Nepenthes micramphora

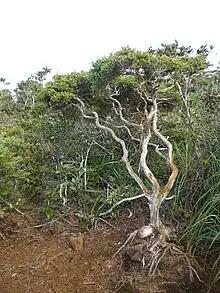
A stunted tree growing in the "Bonsai Forest" of Mount Hamiguitan

"Nepenthes micramphora" has only been recorded from the highland slopes of Mount Hamiguitan, Davao Oriental, in the extreme southeast of Mindanao island in the Philippines. Much of the surrounding region has not been explored for "Nepenthes", and this species may therefore be present in other parts of southern Mindanao. Its altitudinal distribution extends from 1,100 m above sea level to the summit at 1,635 m.